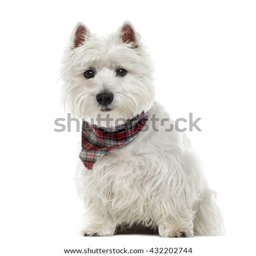
animal looking at the camera and sitting , isolated on white